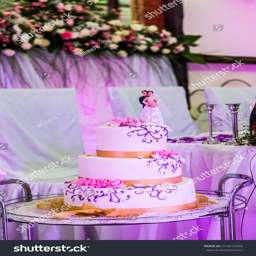
wedding cake with red roses , at the wedding table